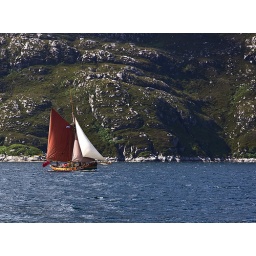
Lovely old sail boat out of Inverie in Knoydart. Loved the red sail against the green hills.